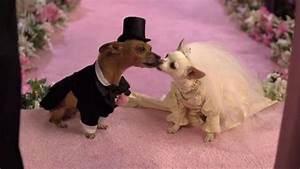
Label: cane